Bombus muscorum

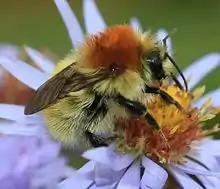
A male moss carder bee in Deepsyke Forest, Peeblesshire, Scotland on an "Aster" flower.

"B. muscorum" was one of the many insect species originally described in 1758 by Carl Linnaeus in the 10th edition of "Systema Naturae." It was given the binomial name "Apis muscorum." The species name "muscorum" is the genitive plural of the Latin "mūscus," meaning moss.